Moshe Wallach

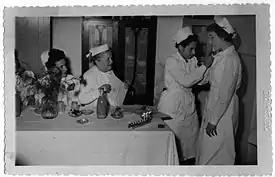
Schwester Selma (second left) presides at a graduation ceremony for the Shaare Zedek nursing school, circa 1954.

Wallach opened the hospital with two trained nurses, Schwester (Nurse) Stybel and Schwester Van Gelder. Van Gelder returned to her native Holland early on, being dissatisfied with the "primitive conditions" that existed at Shaare Zedek. Stybel fled to Germany with the outbreak of World War I; when she returned, she organized a strike against the conditions at the hospital. Wallach did not respond to her demands, and when she was unable to find other work and asked for her job back, he made her head of the laundry. "A true nurse never abandons her patients", he told her.